Ethnic groups of Argentina

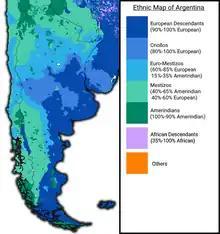
Ethnic map of Argentina.

Neither official census data nor statistically significant studies exist on the precise amount or percentage of Argentines of European descent today. The Argentine government recognizes the different communities, but Argentina's National Institute of Statistics and Censuses (INDEC) does not conduct ethnic/racial censuses, nor includes questions about ethnicity. The Census conducted on 27 October 2010, did include questions on Indigenous peoples (complementing the survey performed in 2005) and on Afro-descendants.